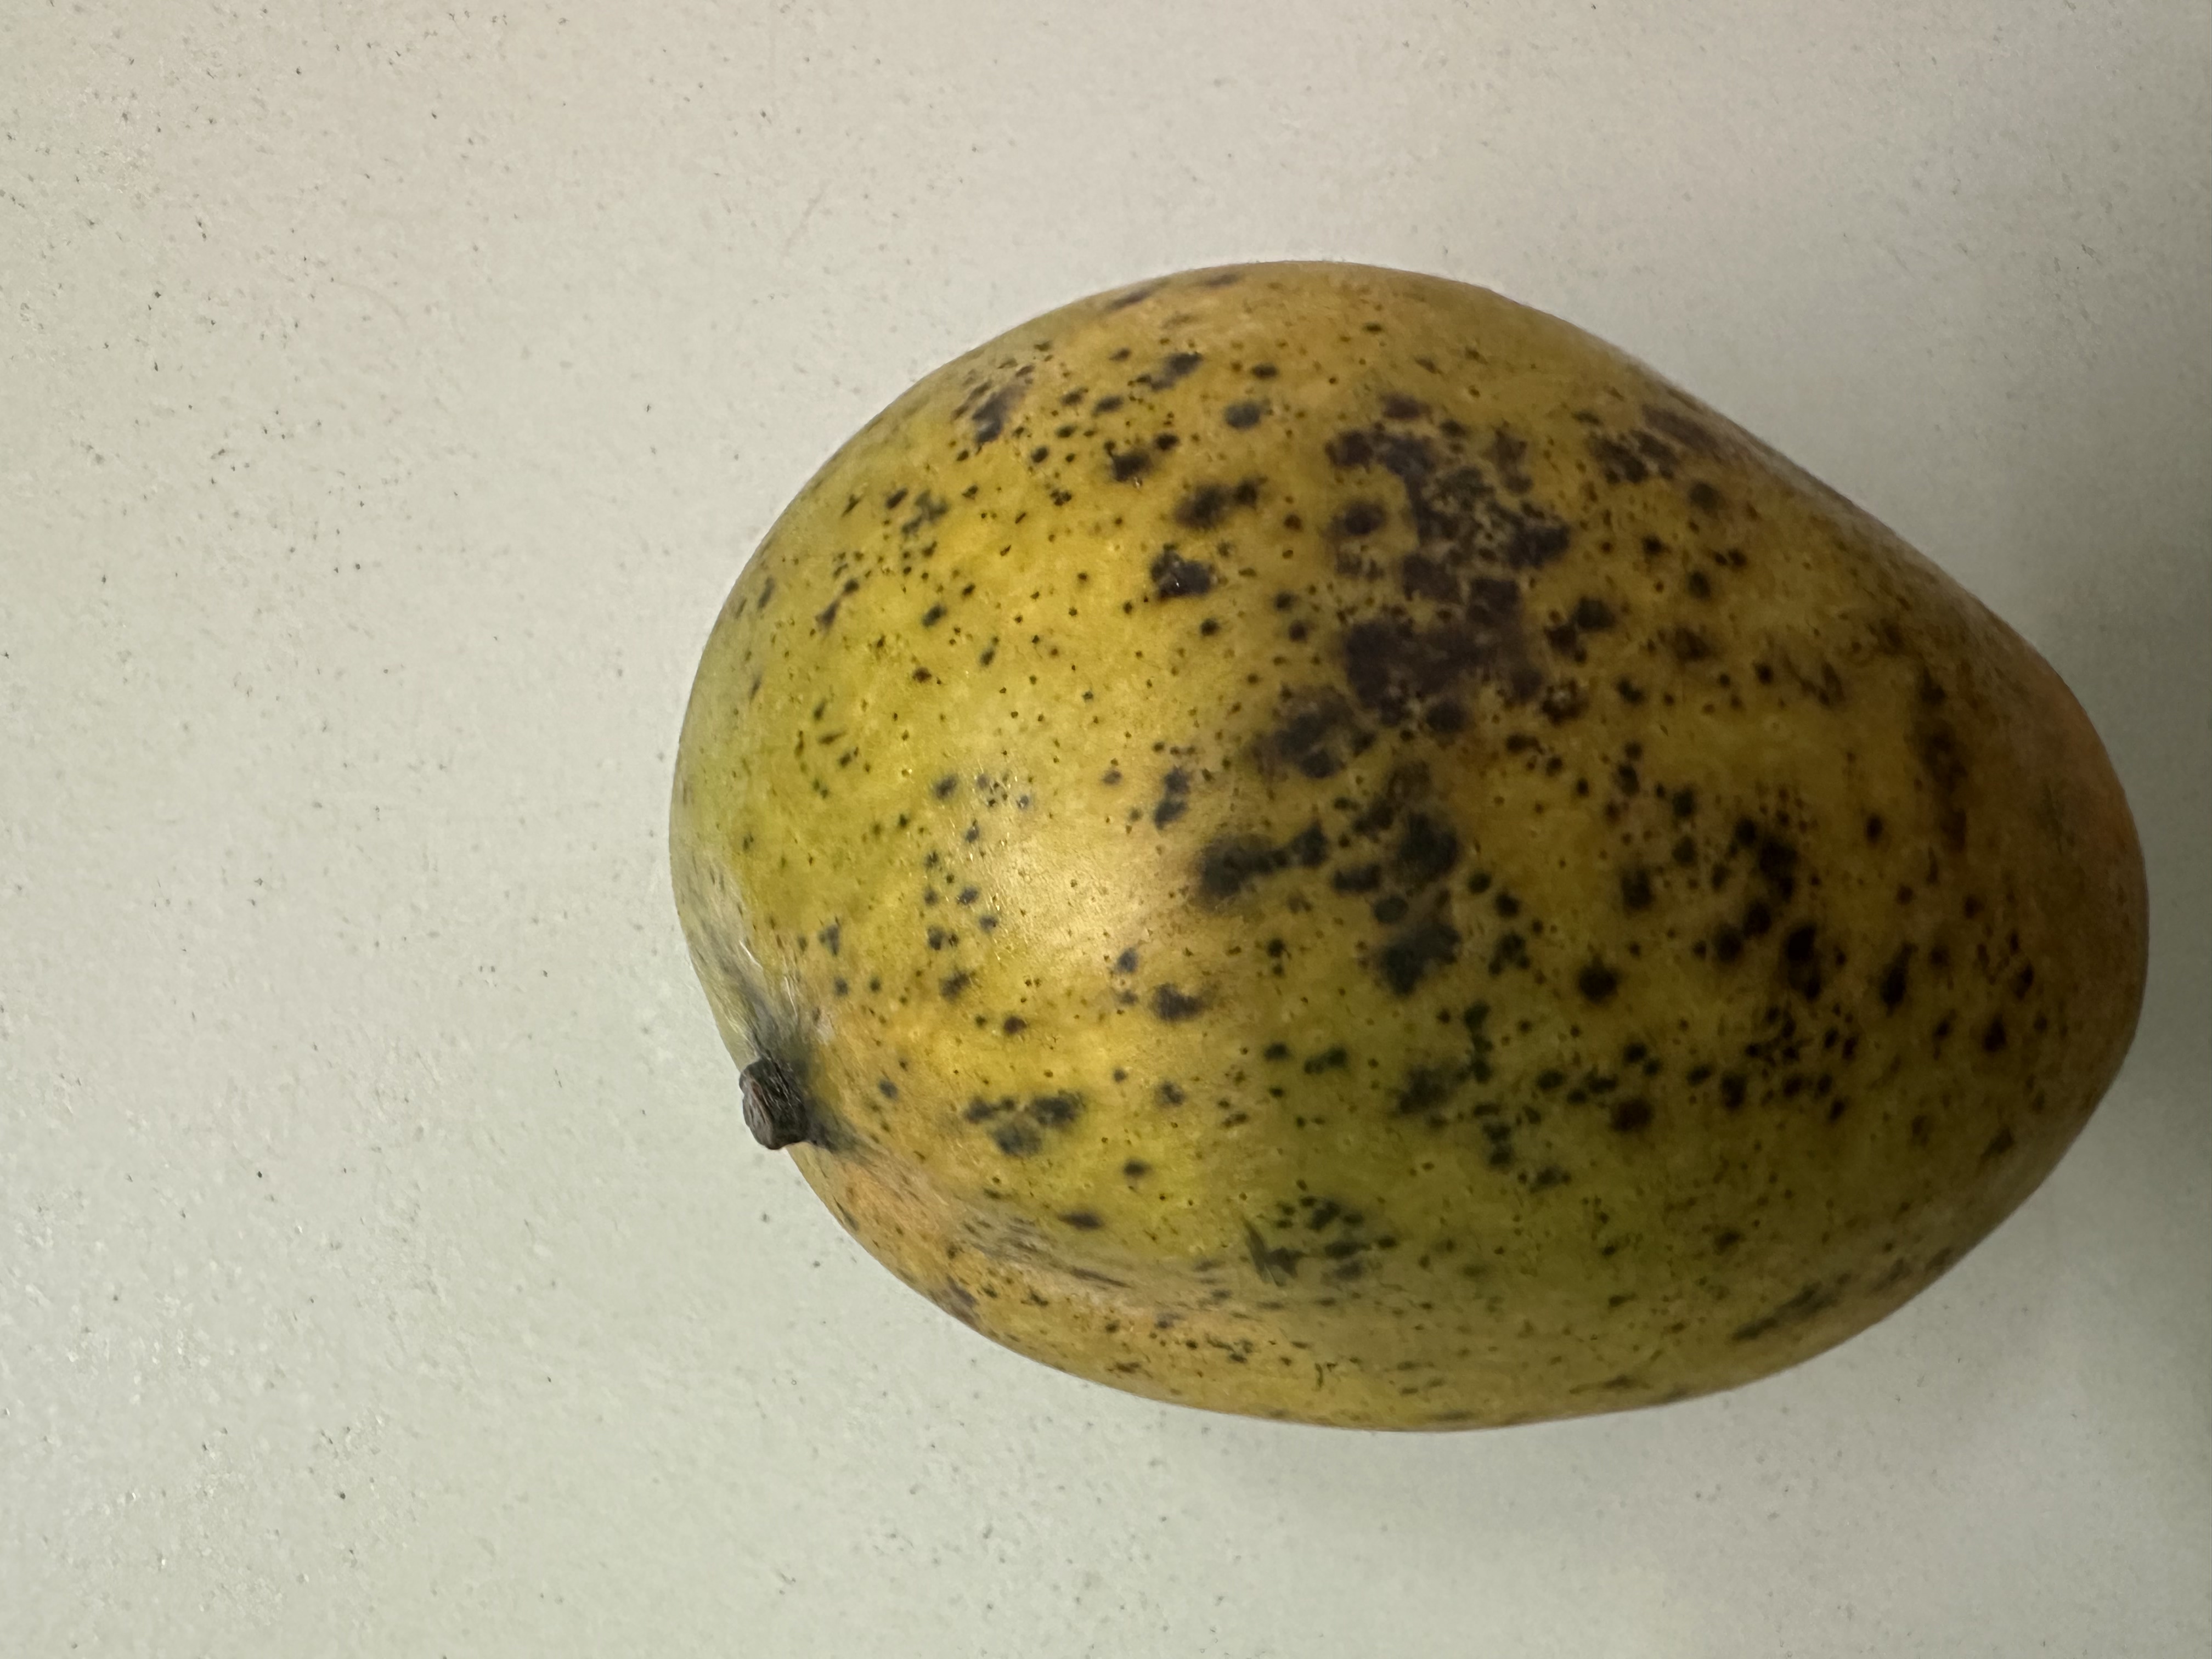
Mango variety: Mollika